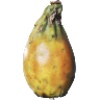
Label: cactus_fruit